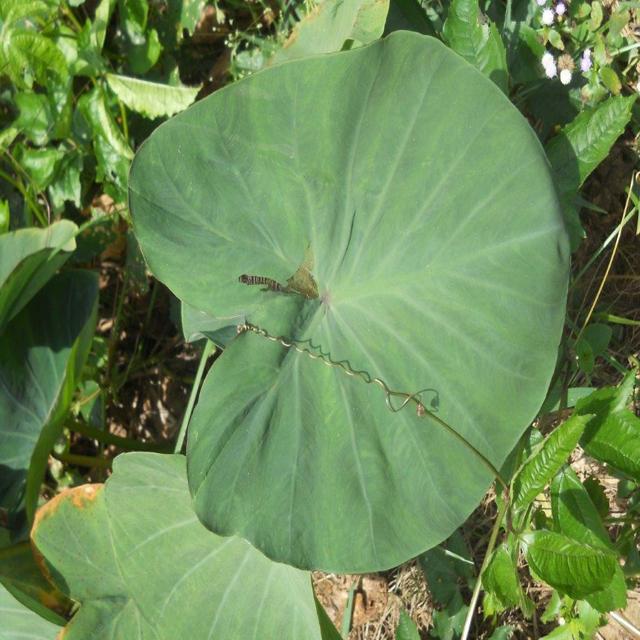
Label: Healthy